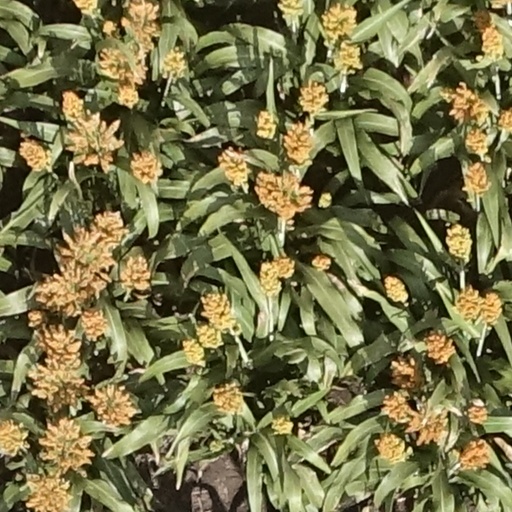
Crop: sorghum